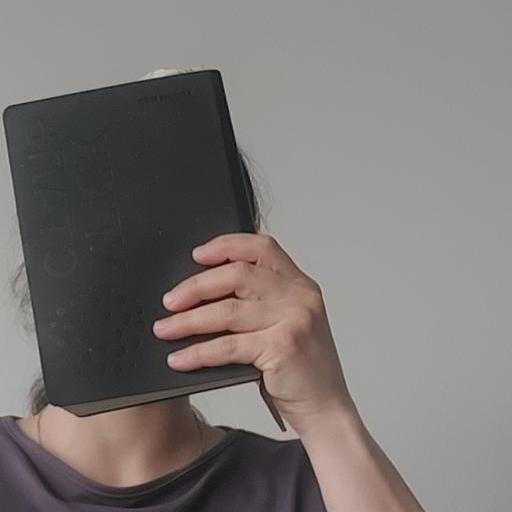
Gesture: no_gesture